Svend Foyn

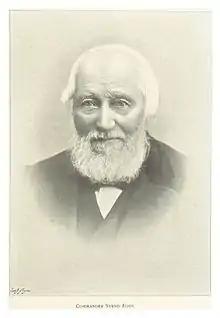
Svend Foyn (1809–1894)

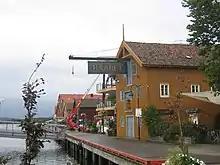
Foynegården in Tønsberg, Norway

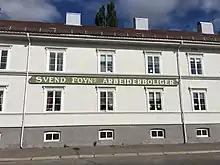
Svend Foyns Arbeiderboliger at Tønsberg in Vestfold

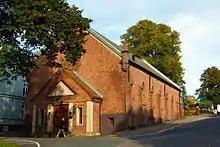
Svend Foyn Chapel in Tonsberg

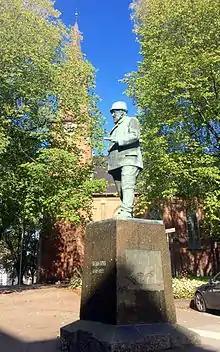
Statue of Svend Foyn by Tonsberg Cathedral

Svend Foyn (July 9, 1809 – November 30, 1894) was a Norwegian whaling, shipping magnate and philanthropist. He pioneered revolutionary methods for hunting and processing whales. Svend Foyn introduced the modern harpoon cannon and brought whaling into a modern age. He is also recognized as a pioneer who introduced sealing to Vestfold County.